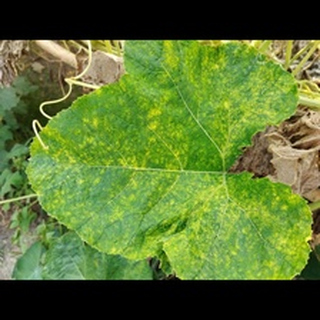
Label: pumpkin_mosaic_disease